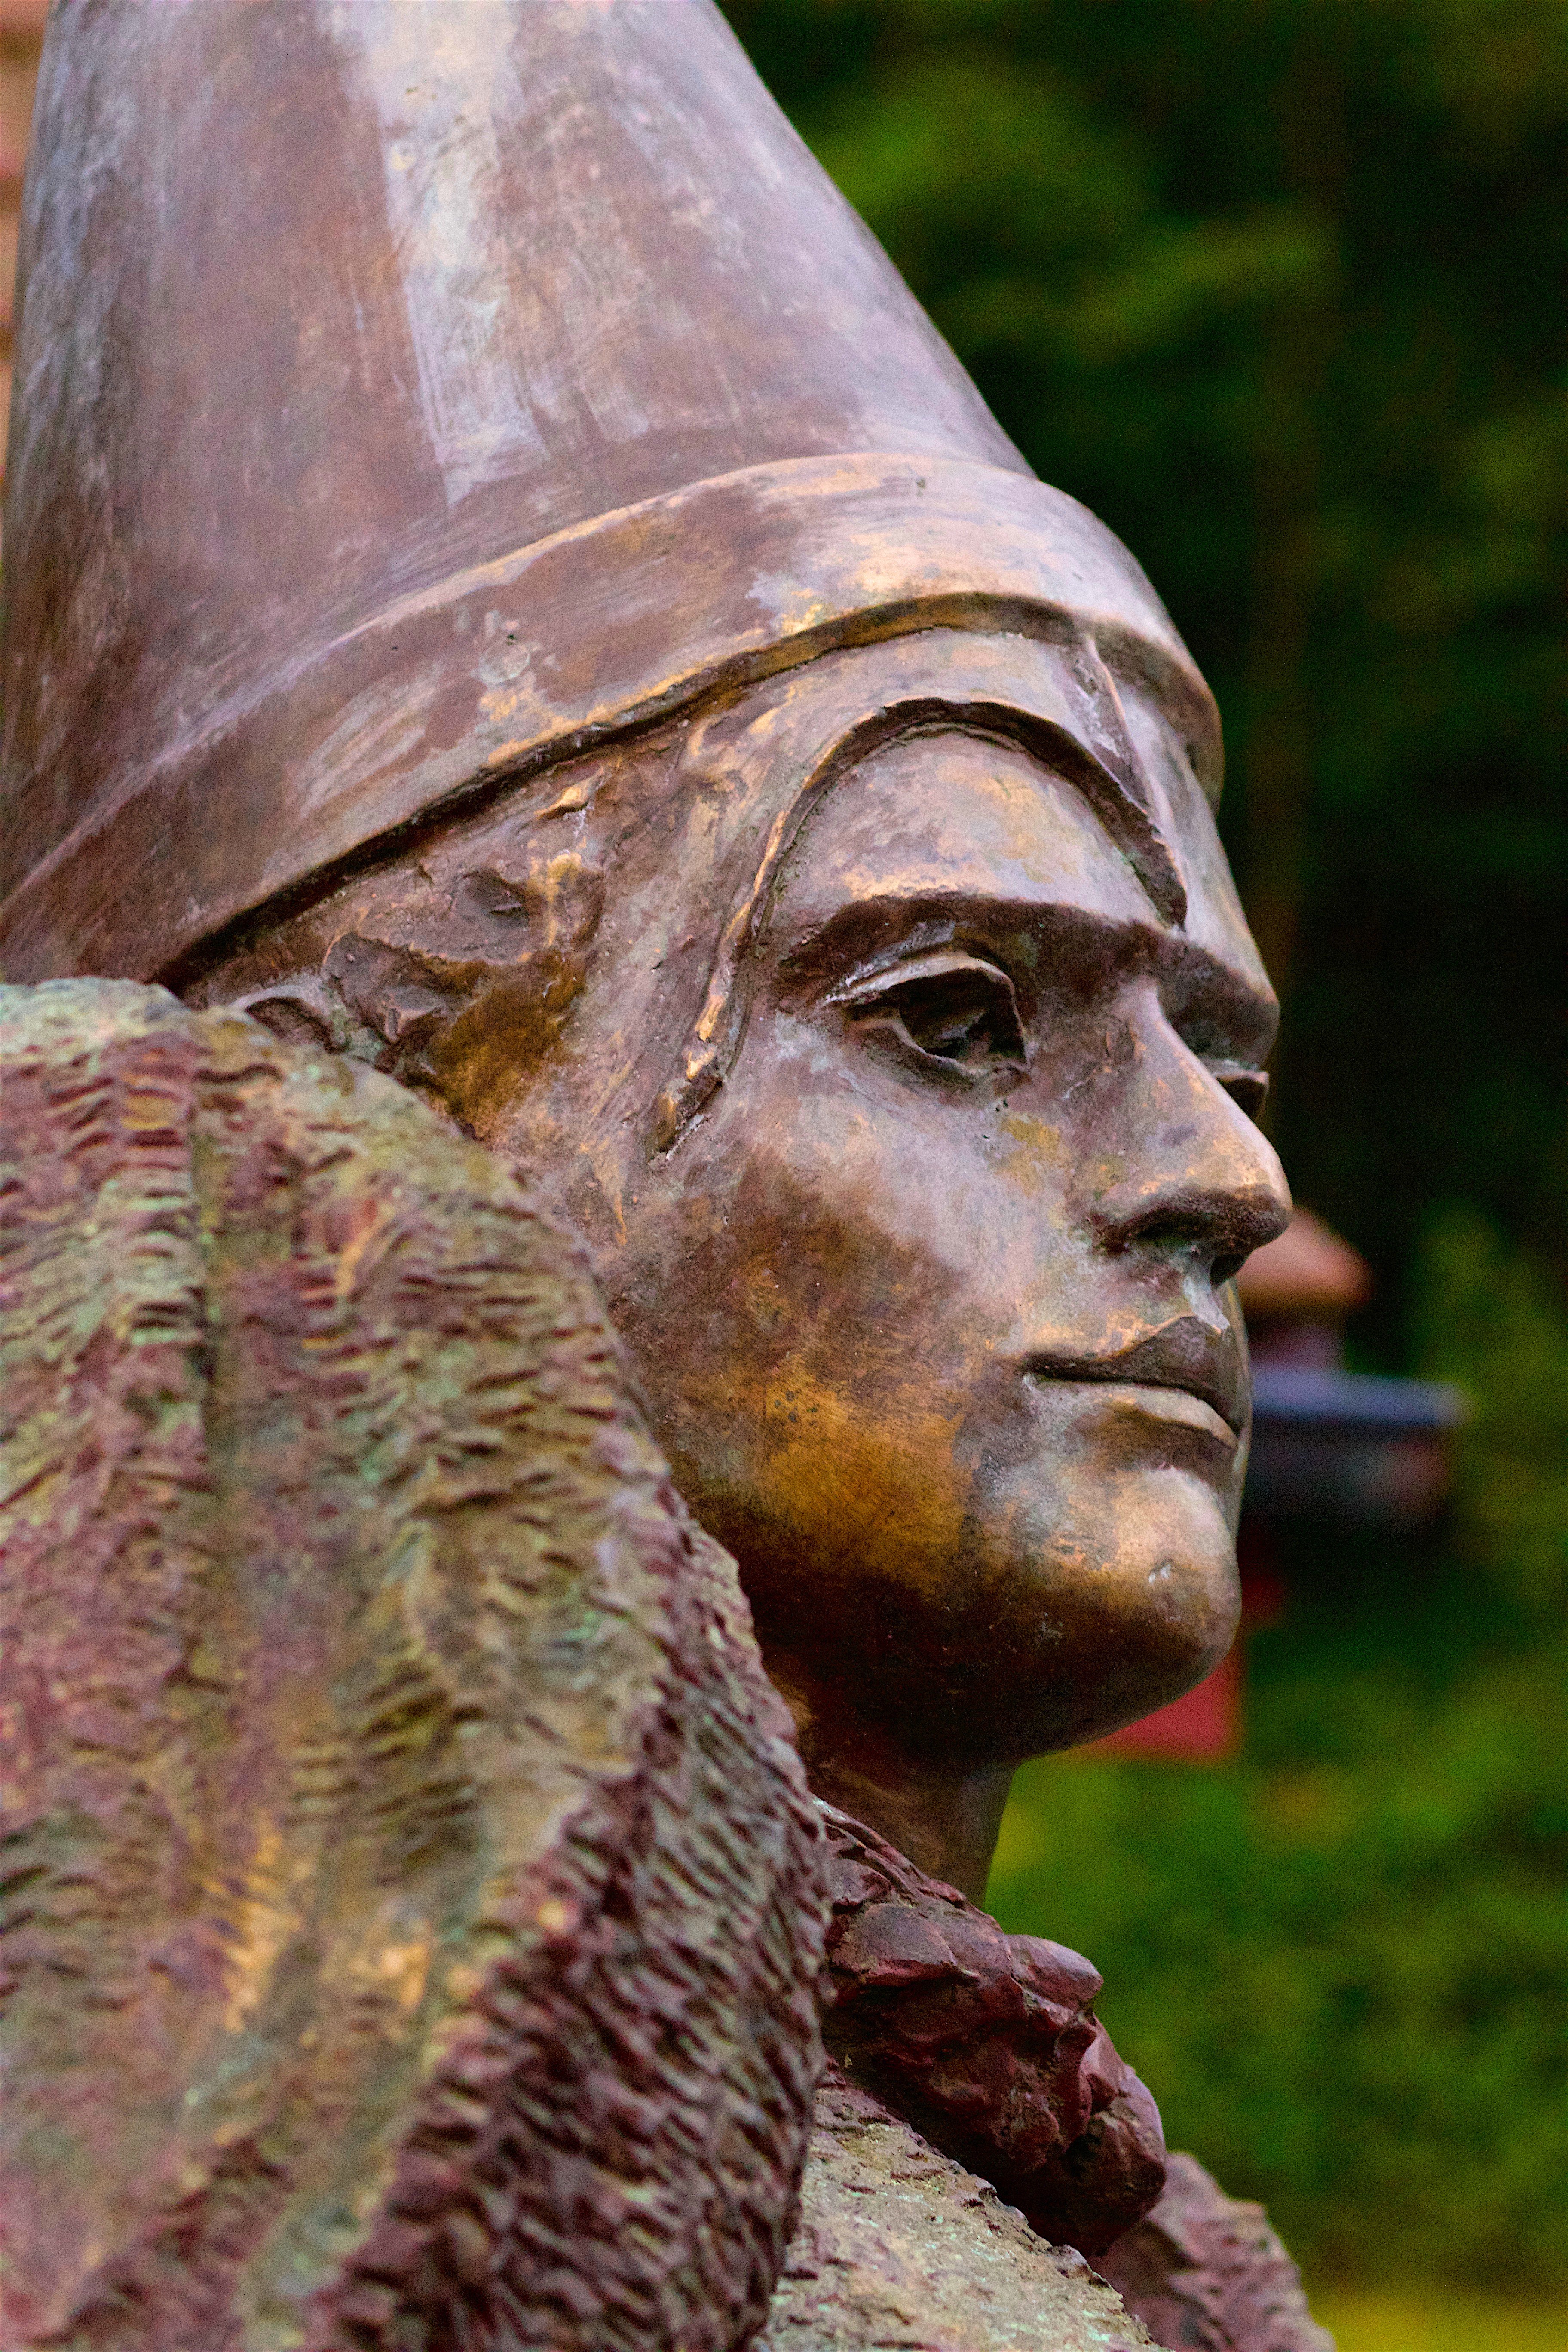
man, monument, statue, face, sculpture, art, temple, head, helm, carving, gautama buddha, ancient history